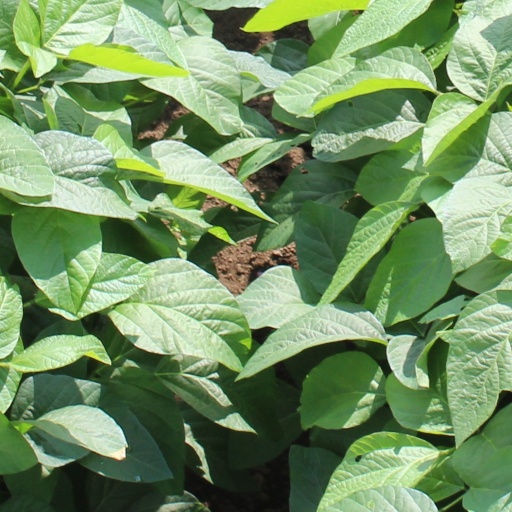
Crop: soybean